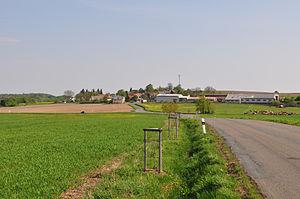
Kakejcov est une commune du district de Rokycany, dans la région de Plzeň, en République tchèque. Sa population s'élevait à 102 habitants en 2018.